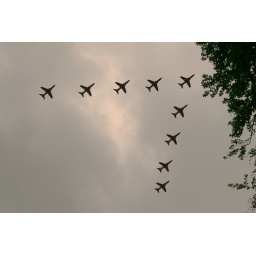
Unusual birds in the sky